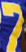
Number: 7